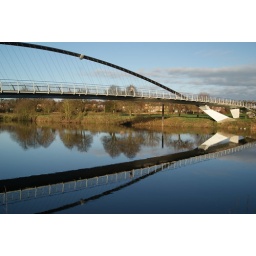
Taken sunday 4th april while walking down by the river ...